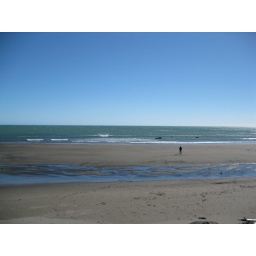
Black sand beach - from Coastal Walkway near New Plymouth rink